Hanomag

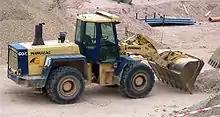
Hanomag loader

In Hanover, the company is producing wheel loaders ranging from and since 2005 also has been producing wheeled excavators from . Thanks to the European Technical Center (EUTC), these correspond to the latest state of technology. In Hanover, the company develops construction machines which meet varied requirements of customers all over Europe as well as for certain products also worldwide.